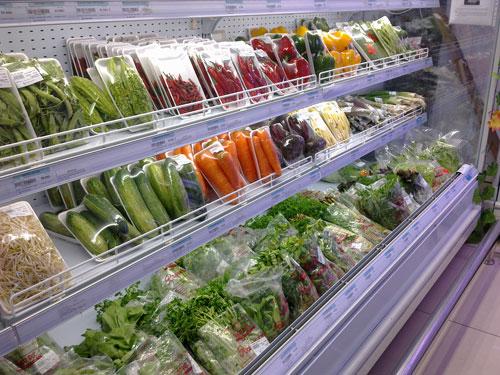
có nhiều mặt hàng rau củ quả được bày bán ở trên kệ hàng